Niels Laros

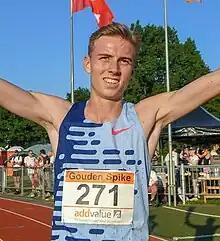
Niels Laros during 2023 Gouden Spike

Niels Laros (born 17 April 2005) is a Dutch middle- and long-distance runner. He is the world under-20 record holder in the 1000 metres with a time of 2:14.39 set on 7 July 2024, the European under-20 record holder in the 1500 metres with a time of 3:29.54 set on 6 August 2024, and holds the Dutch record and European under-20 record in the mile, with times of 3:45.94 and 3:48.93 respectively.